Sport in Cyprus

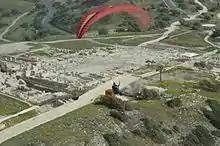
Paragliding in Cyprus

Cyprus featured a women's national team in beach volleyball that competed at the 2018–2020 CEV Beach Volleyball Continental Cup.